Jim Rhodes

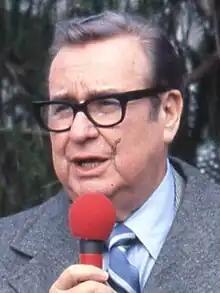
Rhodes in 1981

James Allen Rhodes (September 13, 1909 – March 4, 2001) was an American attorney and Republican politician who served as the 61st and 63rd Governor of Ohio from 1963 to 1971 and from 1975 to 1983. Rhodes was one of only seven U.S. governors to serve four four-year terms in office. Rhodes is tied for the sixth-longest gubernatorial tenure in post-Constitutional U.S. history at 5,840 days. He also served as Mayor of Columbus from 1944 to 1952 and Ohio State Auditor from 1953 to 1963.